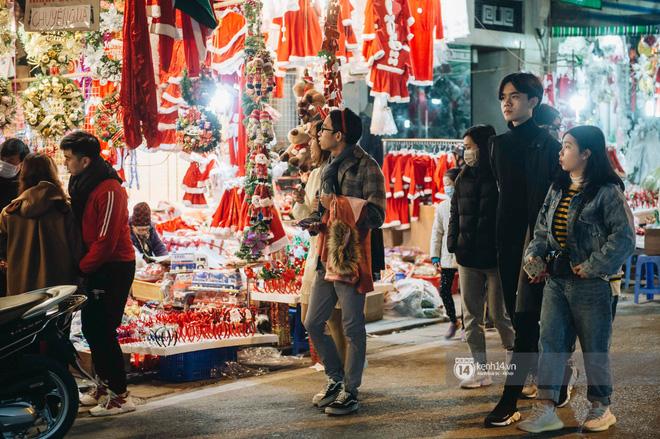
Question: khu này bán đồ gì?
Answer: khu này bán đồ noel